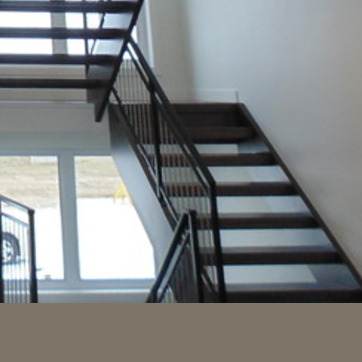
Material: metal